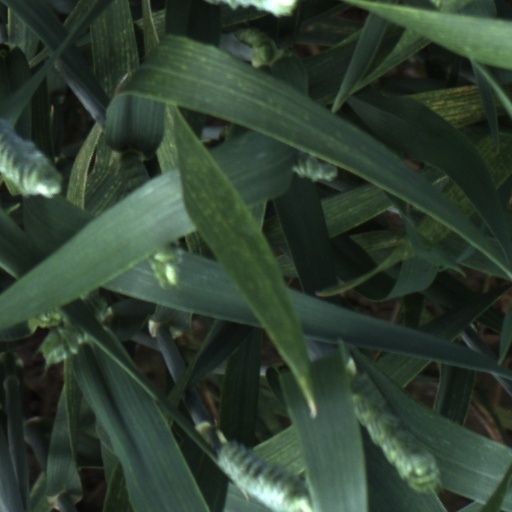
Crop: wheat